Reciprocal Guarantee of Two Nations

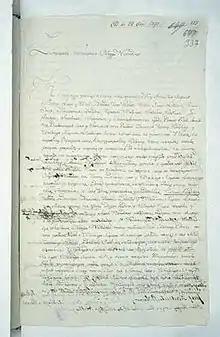
Original manuscript of the Mutual Pledge of the Two Nations

The Reciprocal Guarantee of Two Nations, also Reciprocal Warranty of Two Nations, Mutual Pledge of the Two Nations and Mutual Assurance of the Two Nations, was an addendum, adopted on 20 October 1791 by the Great Sejm, to the Polish-Lithuanian Constitution of 3 May 1791. In the preamble of this guarantee the dualistic form of the state was confirmed and it had equal status to the Union of Lublin (1569).